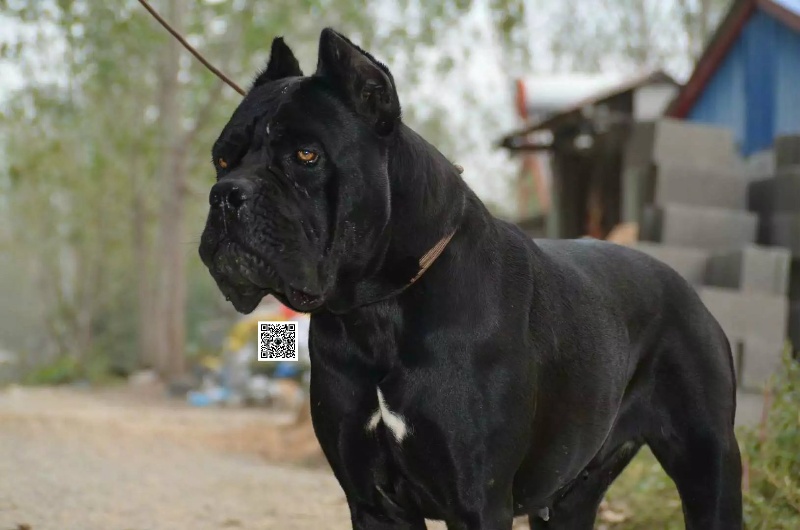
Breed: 253-n000105-Cane_Carso